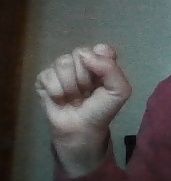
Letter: saad